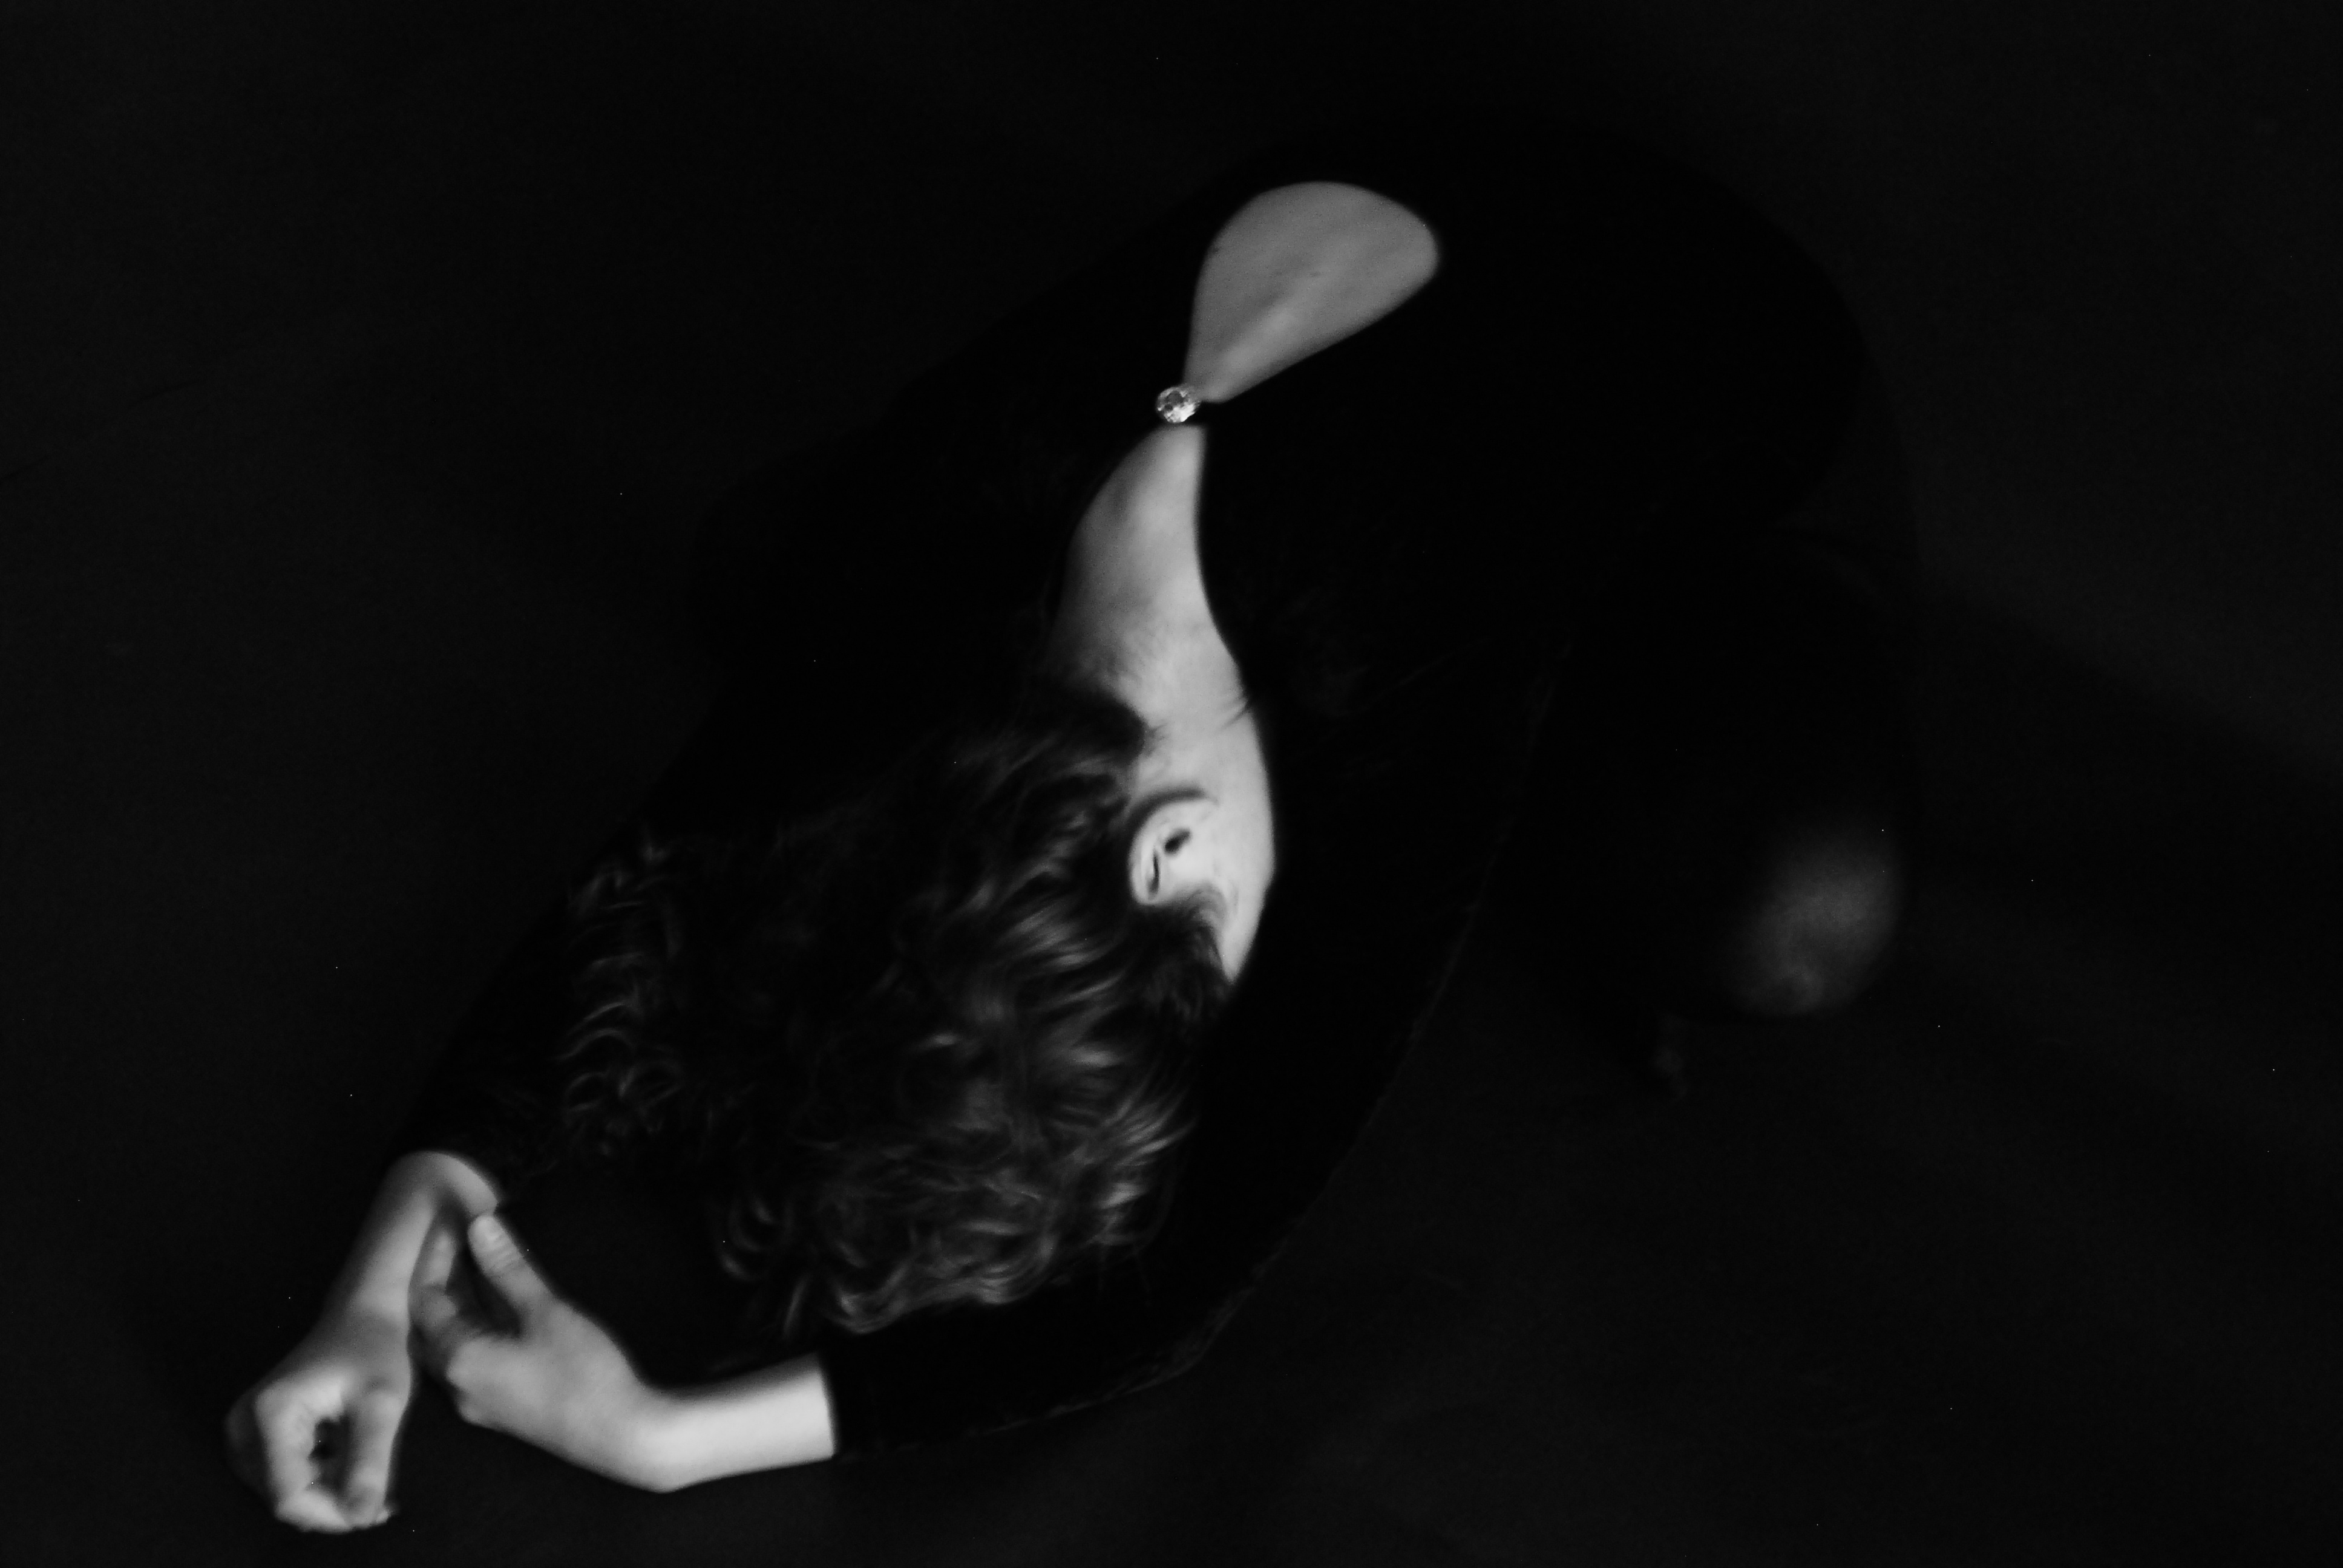
hand, light, black and white, white, photography, shadow, darkness, black, monochrome, close up, human body, sense, monochrome photography